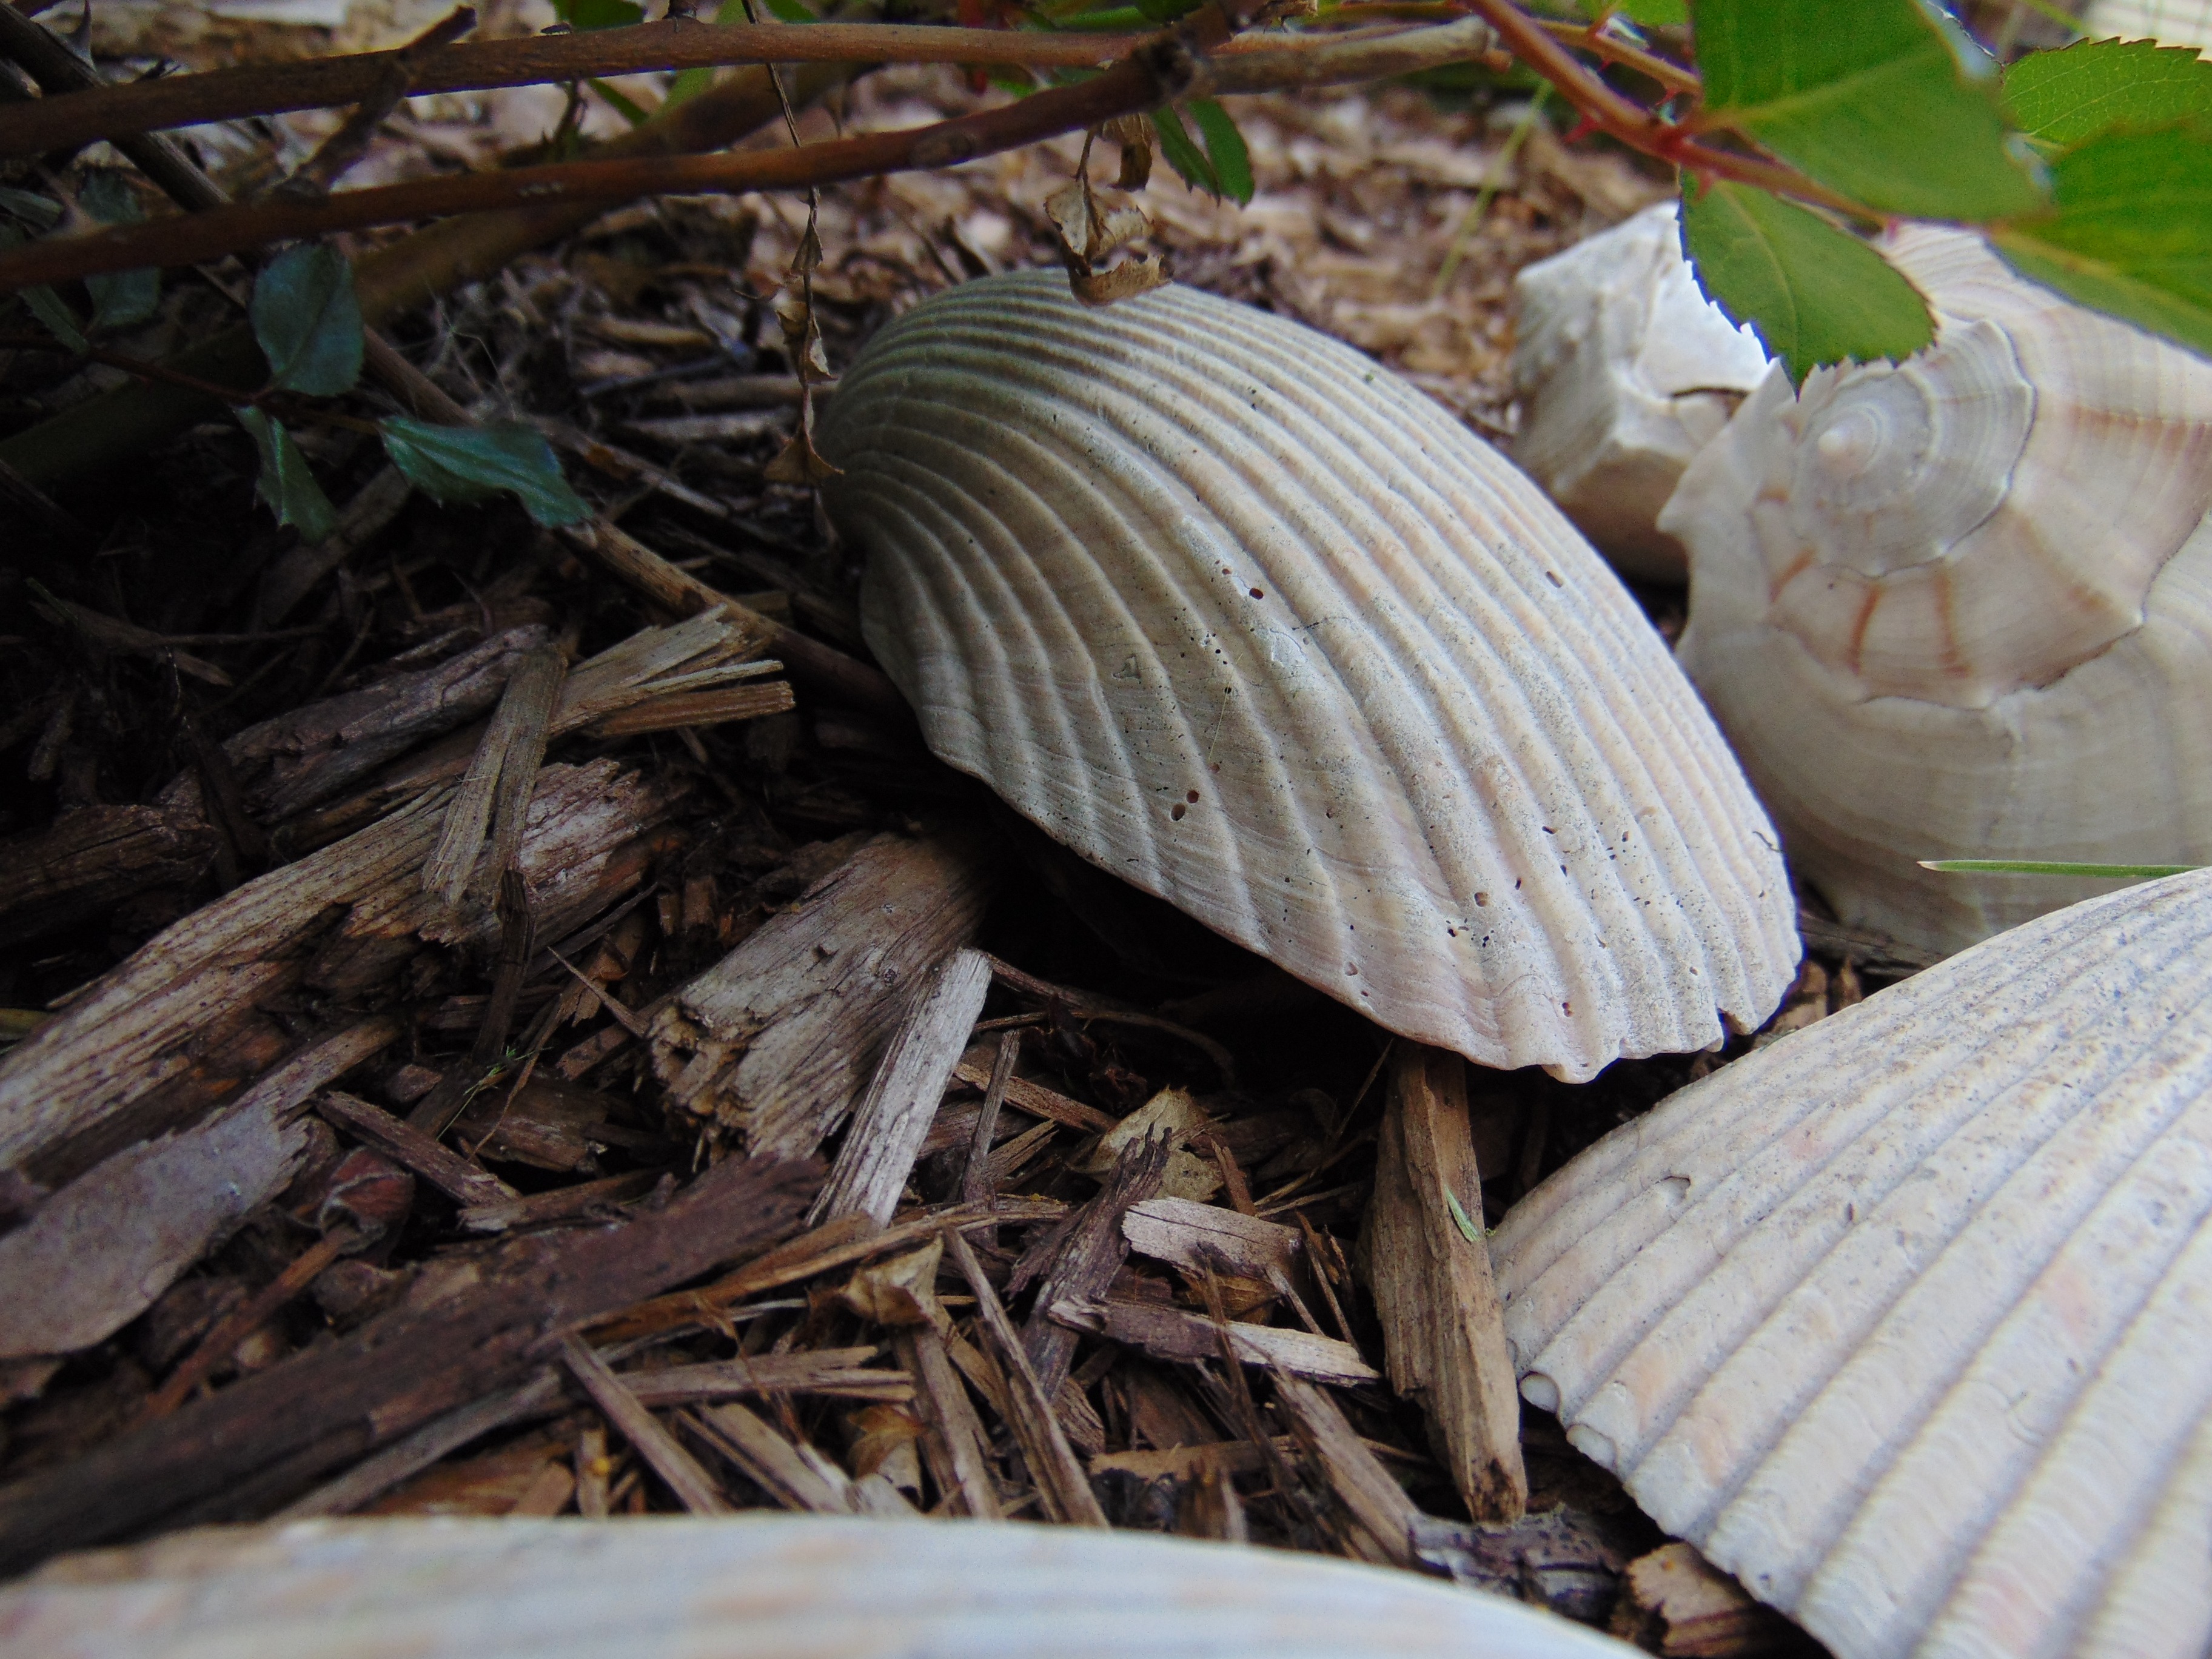
plant, wood, leaf, wildlife, decoration, fauna, invertebrate, seashell, outdoors, outside, decorative, mulch, sea shells, oyster mushroom